Sandbag

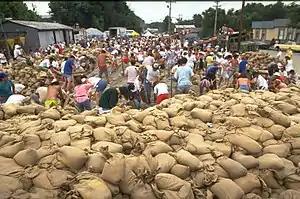
Residents and volunteers work to fill sandbags during the Mississippi and Missouri river floods of 1993.

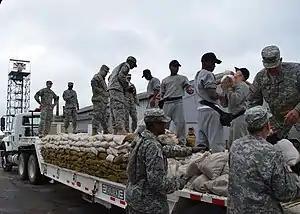
Members of the Georgia National Guard filling sandbags in preparation for floods.

A sandbag or dirtbag is a bag or sack made of hessian (burlap), polypropylene or other sturdy materials that is filled with sand or soil and used for such purposes as flood control, military fortification in trenches and bunkers, shielding glass windows in war zones, ballast, counterweight, and in other applications requiring mobile fortification, such as adding improvised additional protection to armored vehicles or tanks.